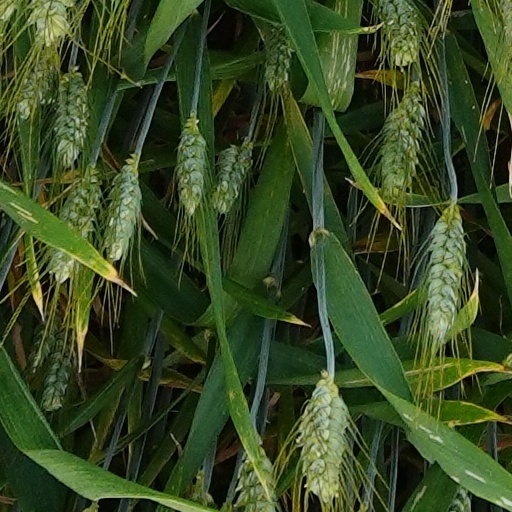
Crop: wheat